Ramalinga Raju

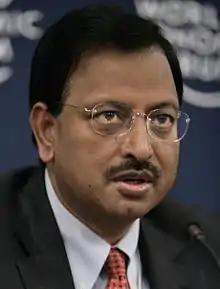

Byrraju Ramalinga Raju (born 16 September 1954) is an Indian businessman. He is the founder of Satyam Computer Services and served as its chairman and CEO from 1987 until 2009. Raju stepped down following his admission to embezzlement from the company to the tune of ₹7,136 crores (approximately US$1.5 billion), including ₹5,040 crores (approximately US$1 billion) of non-existent cash and bank balances. In 2015, he was convicted of corporate fraud, which led to the collapse of Satyam Computers. Another tech firm called Brane Enterprises with family links to Raju, where he plays an active role as a mentor, is under the scanner for sudden layoffs and unpaid wages to over 2,500 employees.